Microtubule

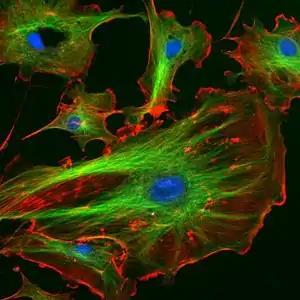
Components of the eukaryotic cytoskeleton include: nuclei (blue), microtubules (green), and actin filaments (red).

Microtubules are part of the cytoskeleton, a structural network within the cell's cytoplasm. The roles of the microtubule cytoskeleton include mechanical support, organization of the cytoplasm, transport, motility and chromosome segregation. In developing neurons microtubules are known as neurotubules, and they can modulate the dynamics of actin, another component of the cytoskeleton. A microtubule is capable of growing and shrinking in order to generate force, and there are motor proteins such as kinesins and dynein that allow organelles and other cellular components (such as mRNA) to be carried along a microtubule, using specific adaptor proteins. This combination of roles makes microtubules important for organizing and moving intracellular constituents/cargo.